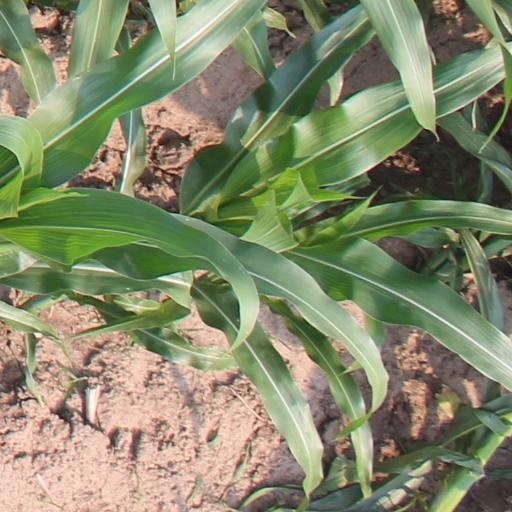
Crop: maize; corn